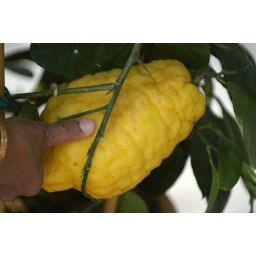
A specially grown lime in the Mainau green house